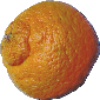
Label: mandarine